Magic Fairy Tales: Barbie as Rapunzel

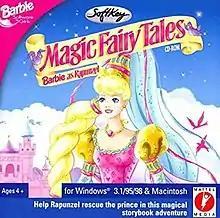
CD cover

Magic Fairy Tales: Barbie as Rapunzel is a 1997 educational adventure game developed by Media Station and published by Mattel Media.